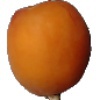
Label: Apricot 1